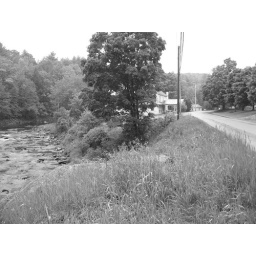
2008 Photograph of the &amp;quot;Old Man&amp;quot; (hidden by the grass in the foreground) and Wiley's Garage (white building hidden by tree).